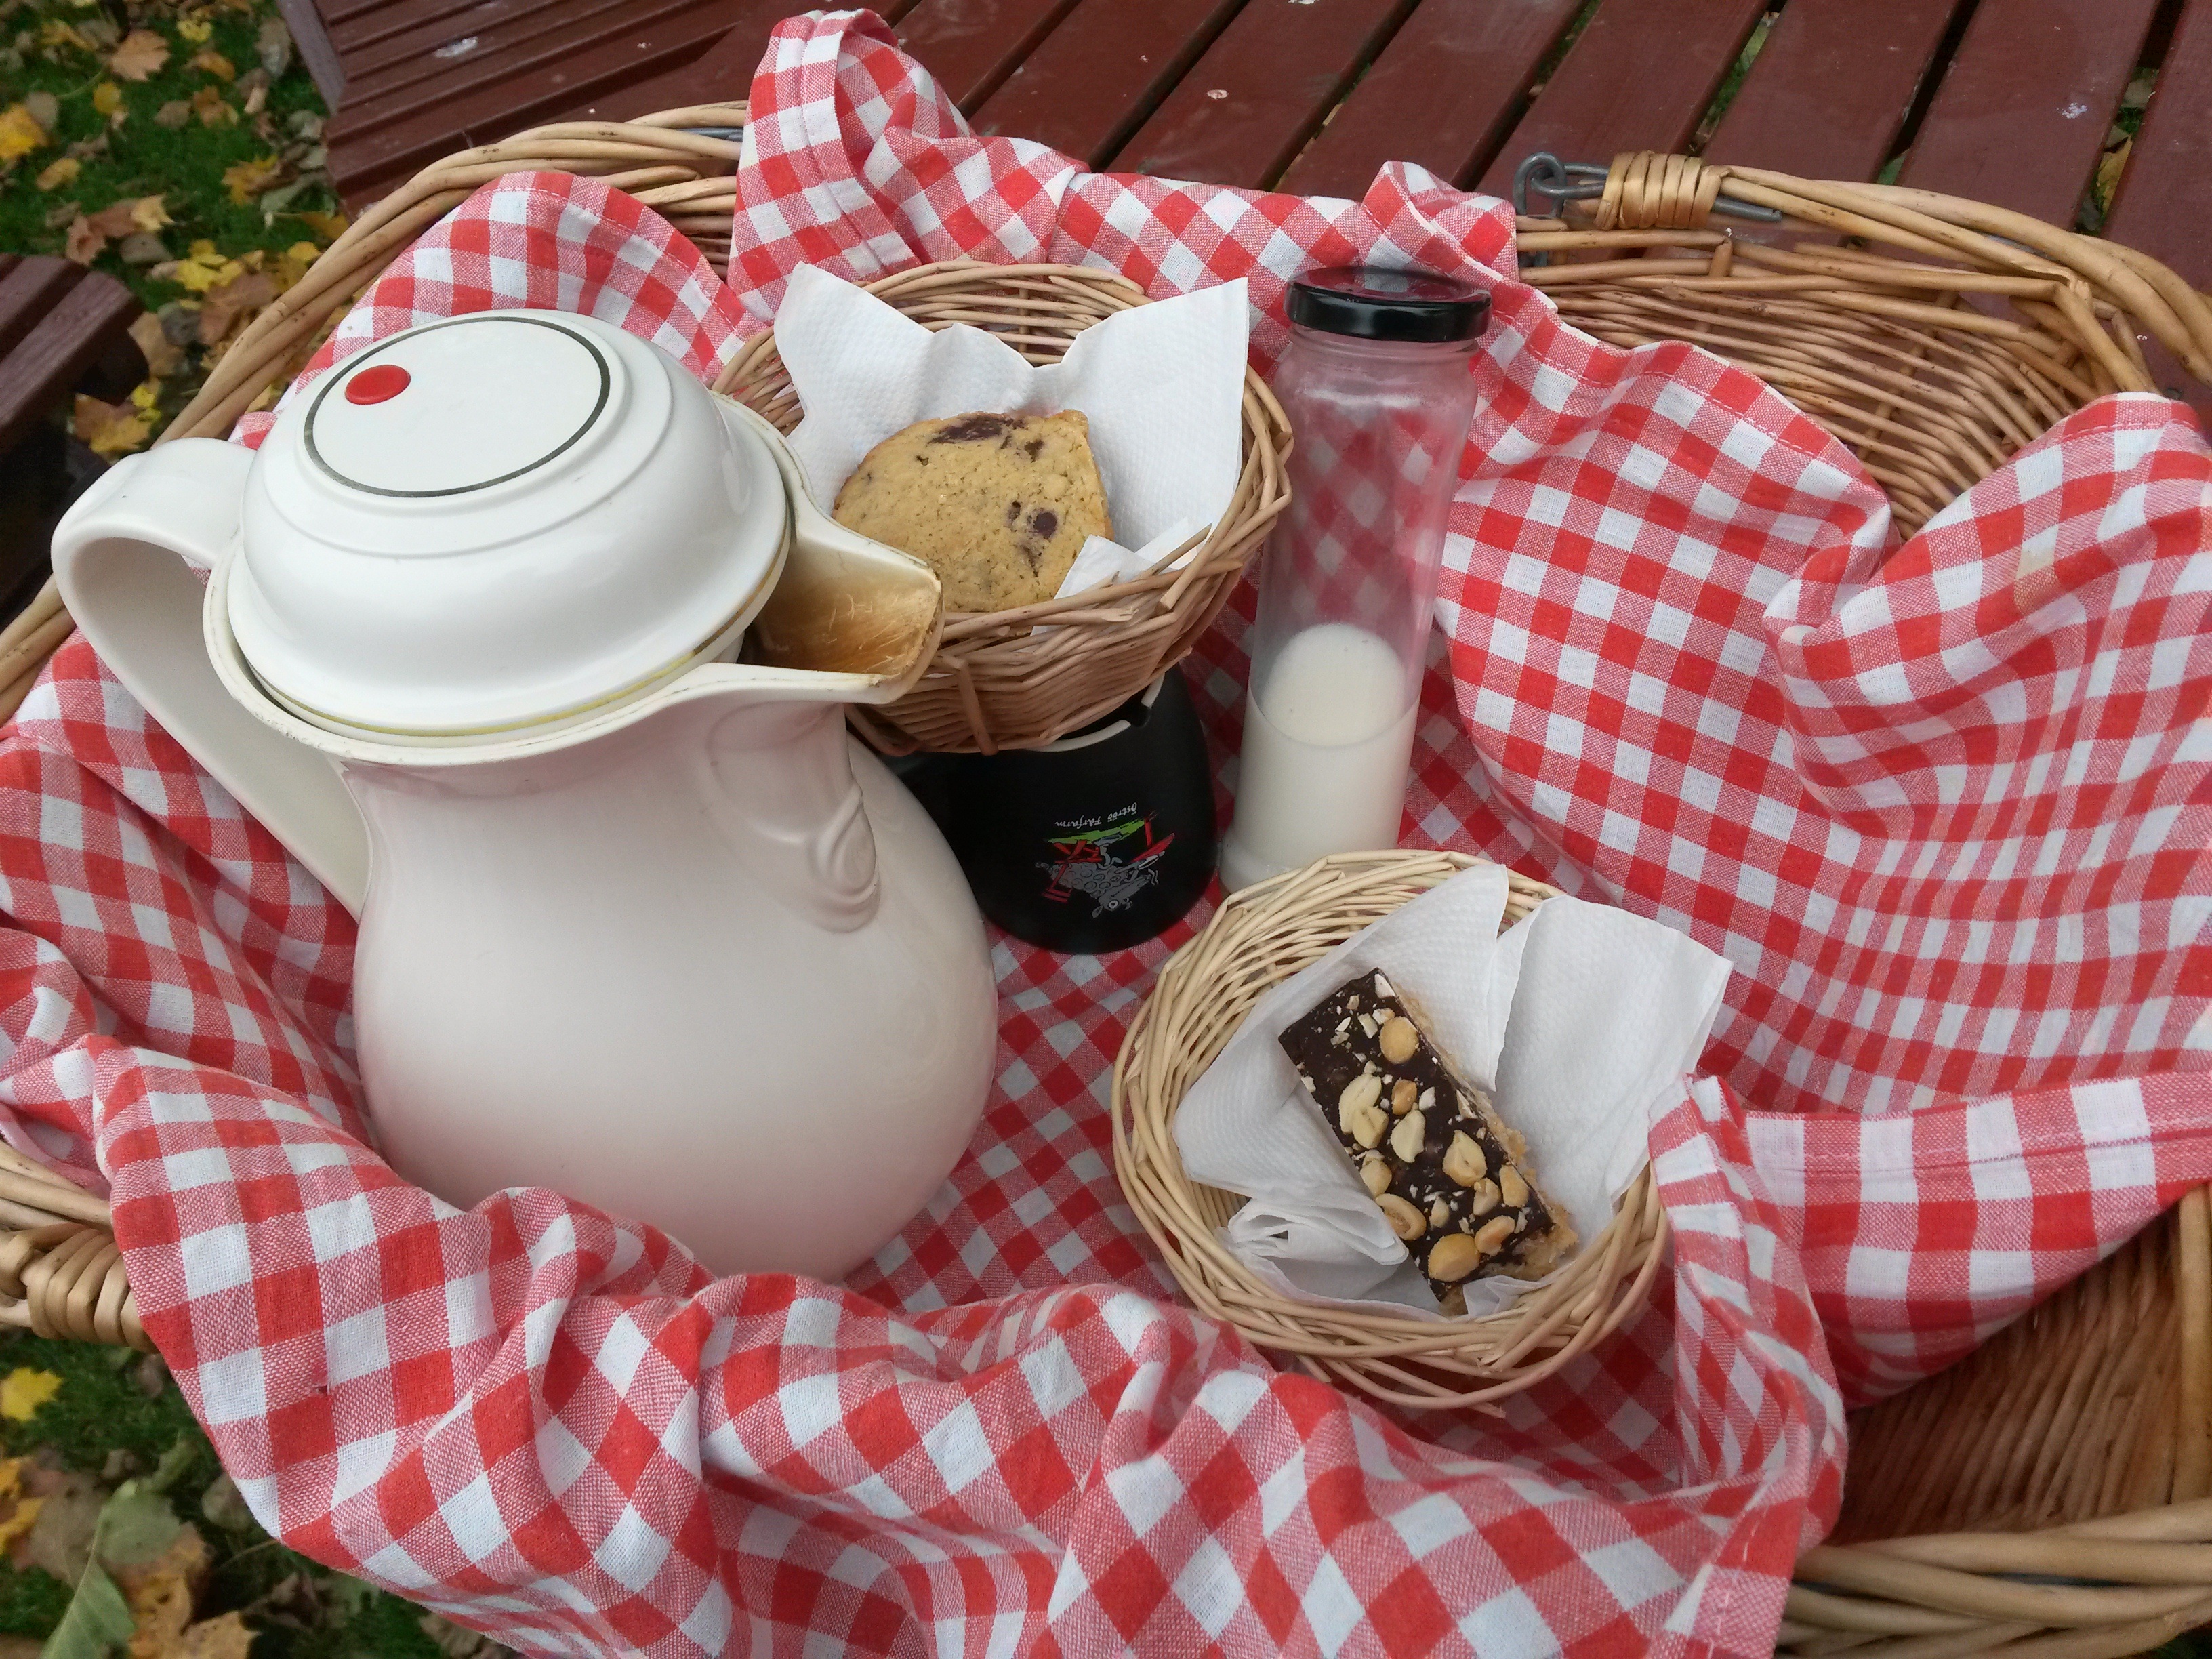
coffee, recreation, cup, food, ceramic, basket, breakfast, baking, tableware, picnic, brunch, coffee break, gift basket